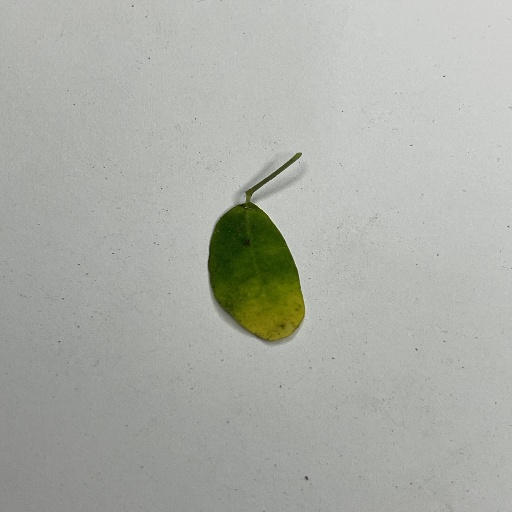
Species: Sojina
Leaf condition: Bacterial Spot